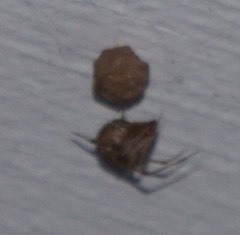
Species: Parasteatoda_tepidariorum